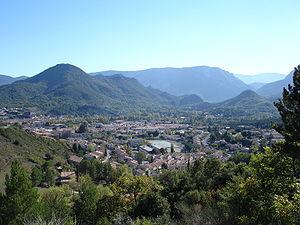
Le col du Portel est un col des Pyrénées, situé dans le département de l'Aude, dans la commune de Quillan. Son altitude est de 601 mètres. Emprunté par la route départementale 117 qui relie Foix à Perpignan, il constitue une étape de la Route des cols.
L'Aude est un département français de la région Occitanie, qui se situe dans le Sud de la France. Sa préfecture est Carcassonne, avec sa ville médiévale fortifiée tandis que sa plus grande ville est Narbonne avec plus de 55 000 habitants.
Quillan est une commune française, située dans le département de l'Aude en région Occitanie.
Quillan est une ancienne commune française, située dans le département de l'Aude en région Occitanie.